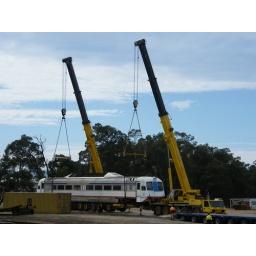
Prospector car WCA902 being lowered onto ground in scrap yard.